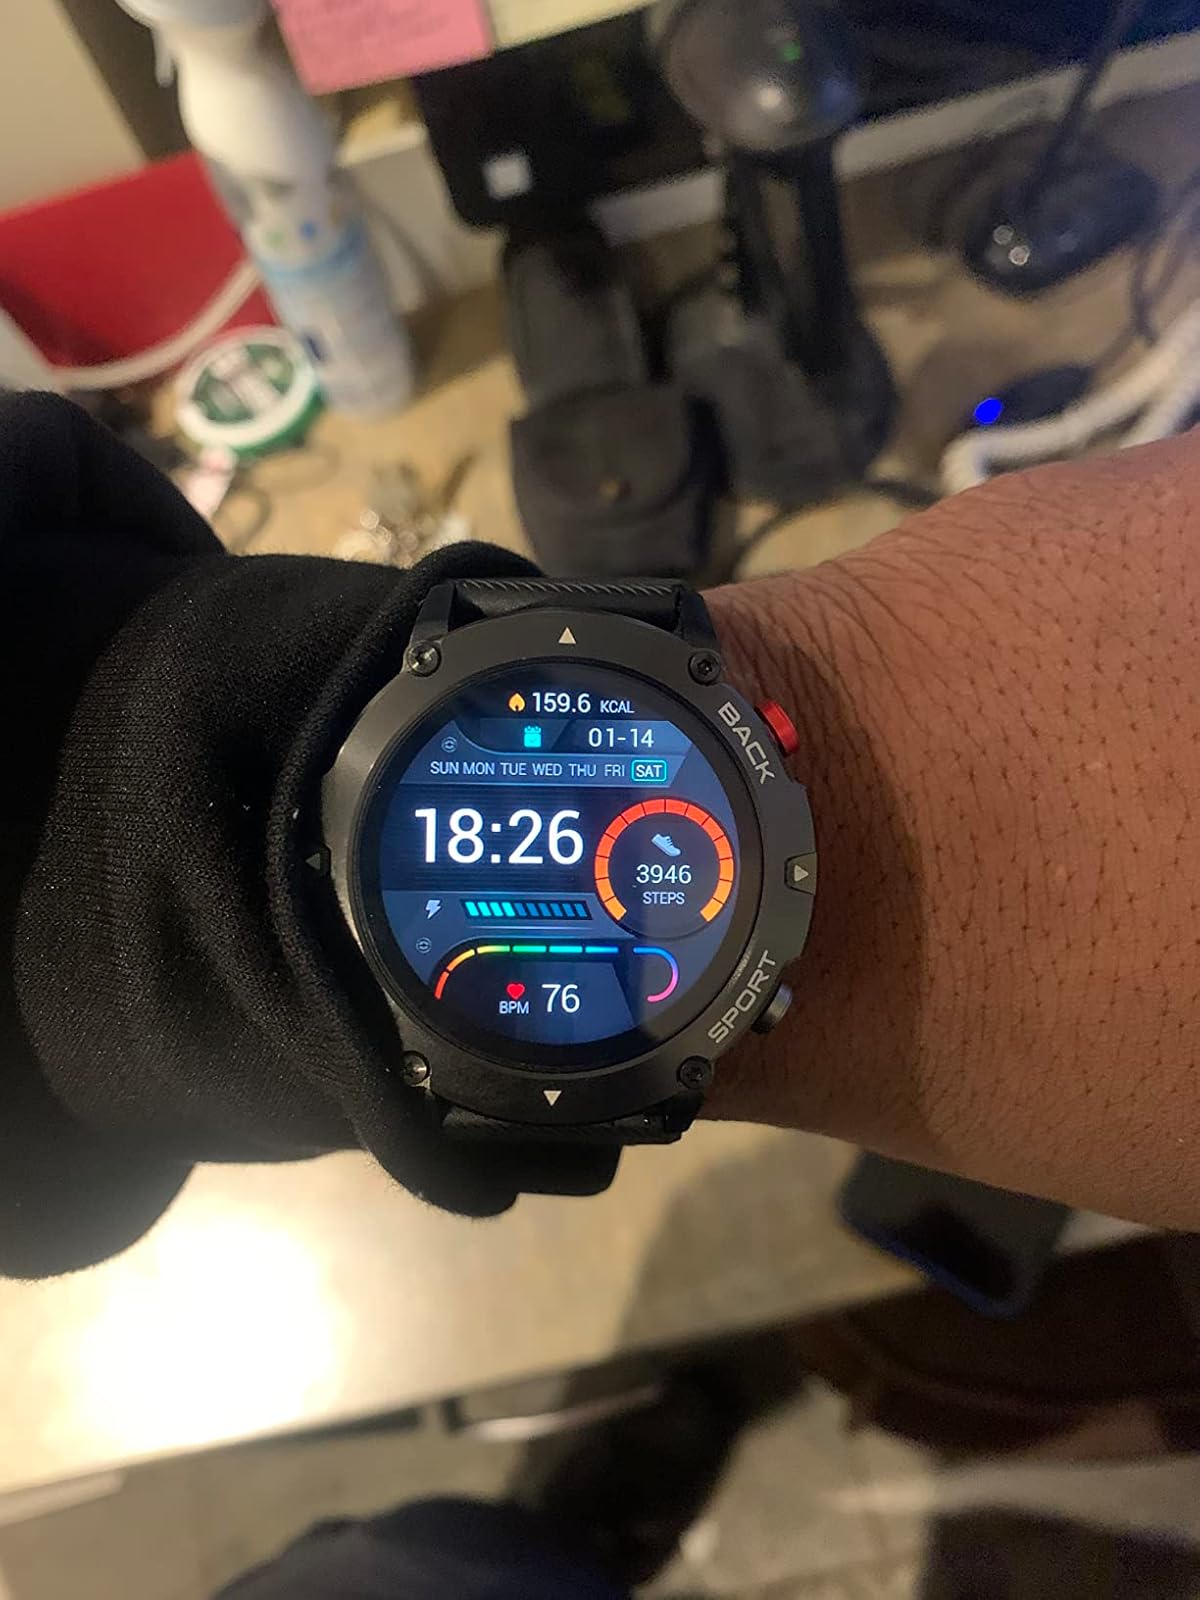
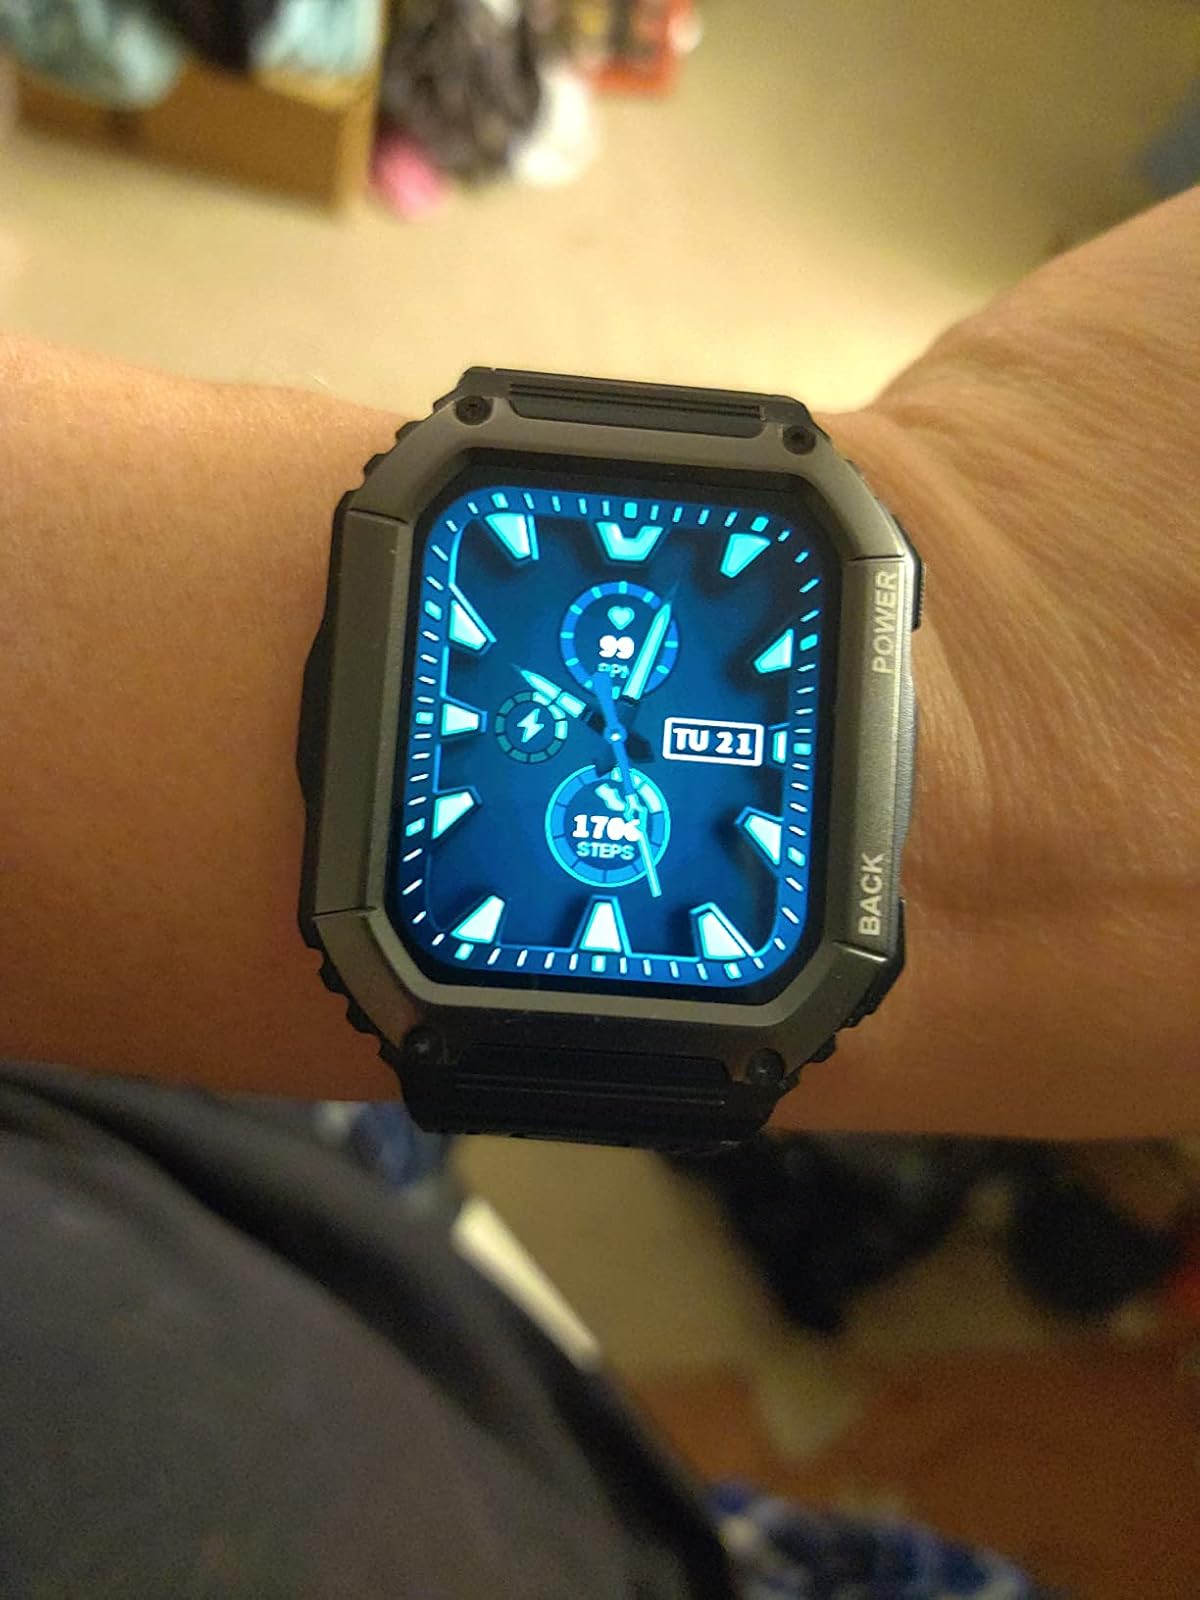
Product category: smartwatch
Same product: no